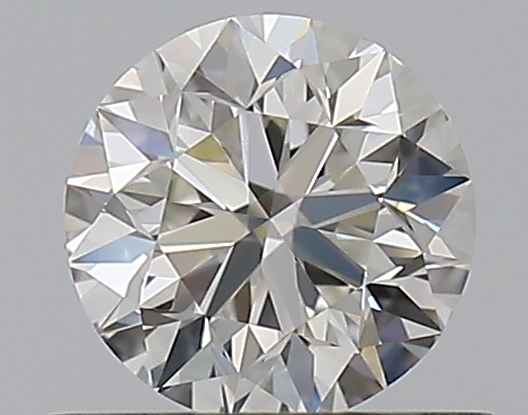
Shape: round
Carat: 0.5
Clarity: VS1
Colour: I
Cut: VG
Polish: EX
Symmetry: EX
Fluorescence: N
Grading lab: GIA
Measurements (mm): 4.98 x 5.01 x 3.22